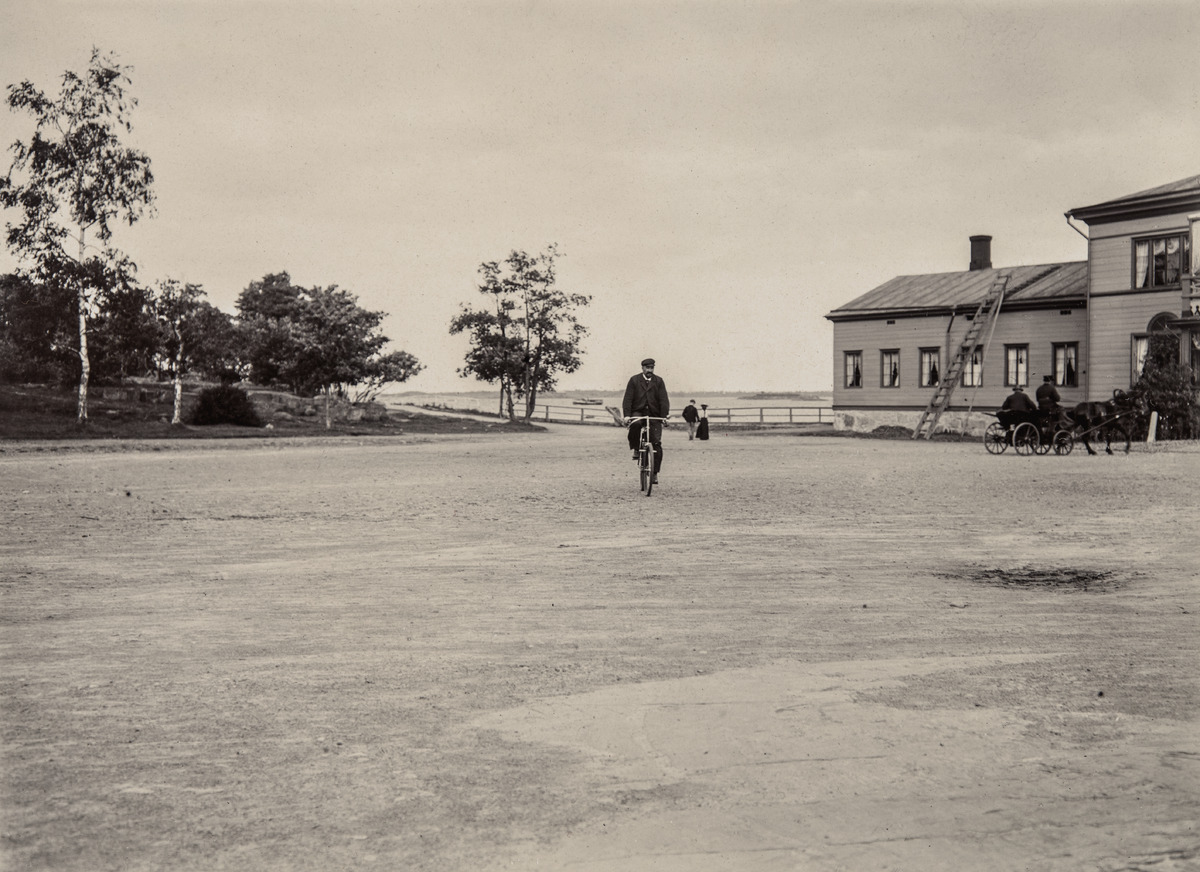
Ullanlinnan kylpylaitoksen aukio Kaivopuistossa
sisällön kuvaus: Ullanlinnan kylpylaitoksen aukio Kaivopuistossa. Oikealla itse kylpylaitos, jonka eteen hevosajuri on juuri kulejttamassa kylpylä asiakasta. Keskellä on lippalakkipäinen viiksekäs mies ajamassa polkupyörällä kohti kameraa. Taempana kävelee

pariskunta

kohti rantaa. mustavalkoinen
Ajankohta: kuvausaika 1890 -luku
Paikka: Suomi, Uusimaa, Helsinki, Kaivopuisto Helsinki, Kylpylänaukio
Aiheet: rakennukset, kylpylät, virkistys, polkupyörät, hevosajoneuvot